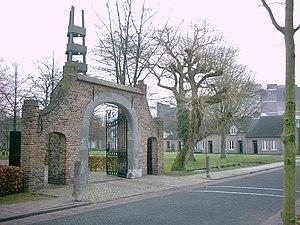
Lieshout est un village situé dans la commune néerlandaise de Laarbeek, dans la province du Brabant-Septentrional. Le 1ᵉʳ janvier 2011, le village comptait 4 340 habitants. Lieshout est connu pour la brasserie Bavaria.
L'abbaye de Binderen a été fondée à Helmond vers 1244 par Marie de Brabant.